Burnout Revenge

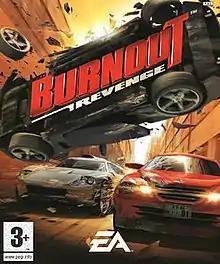

Burnout Revenge is a 2005 racing video game developed by Criterion Games and published by Electronic Arts for PlayStation 2, Xbox and Xbox 360.